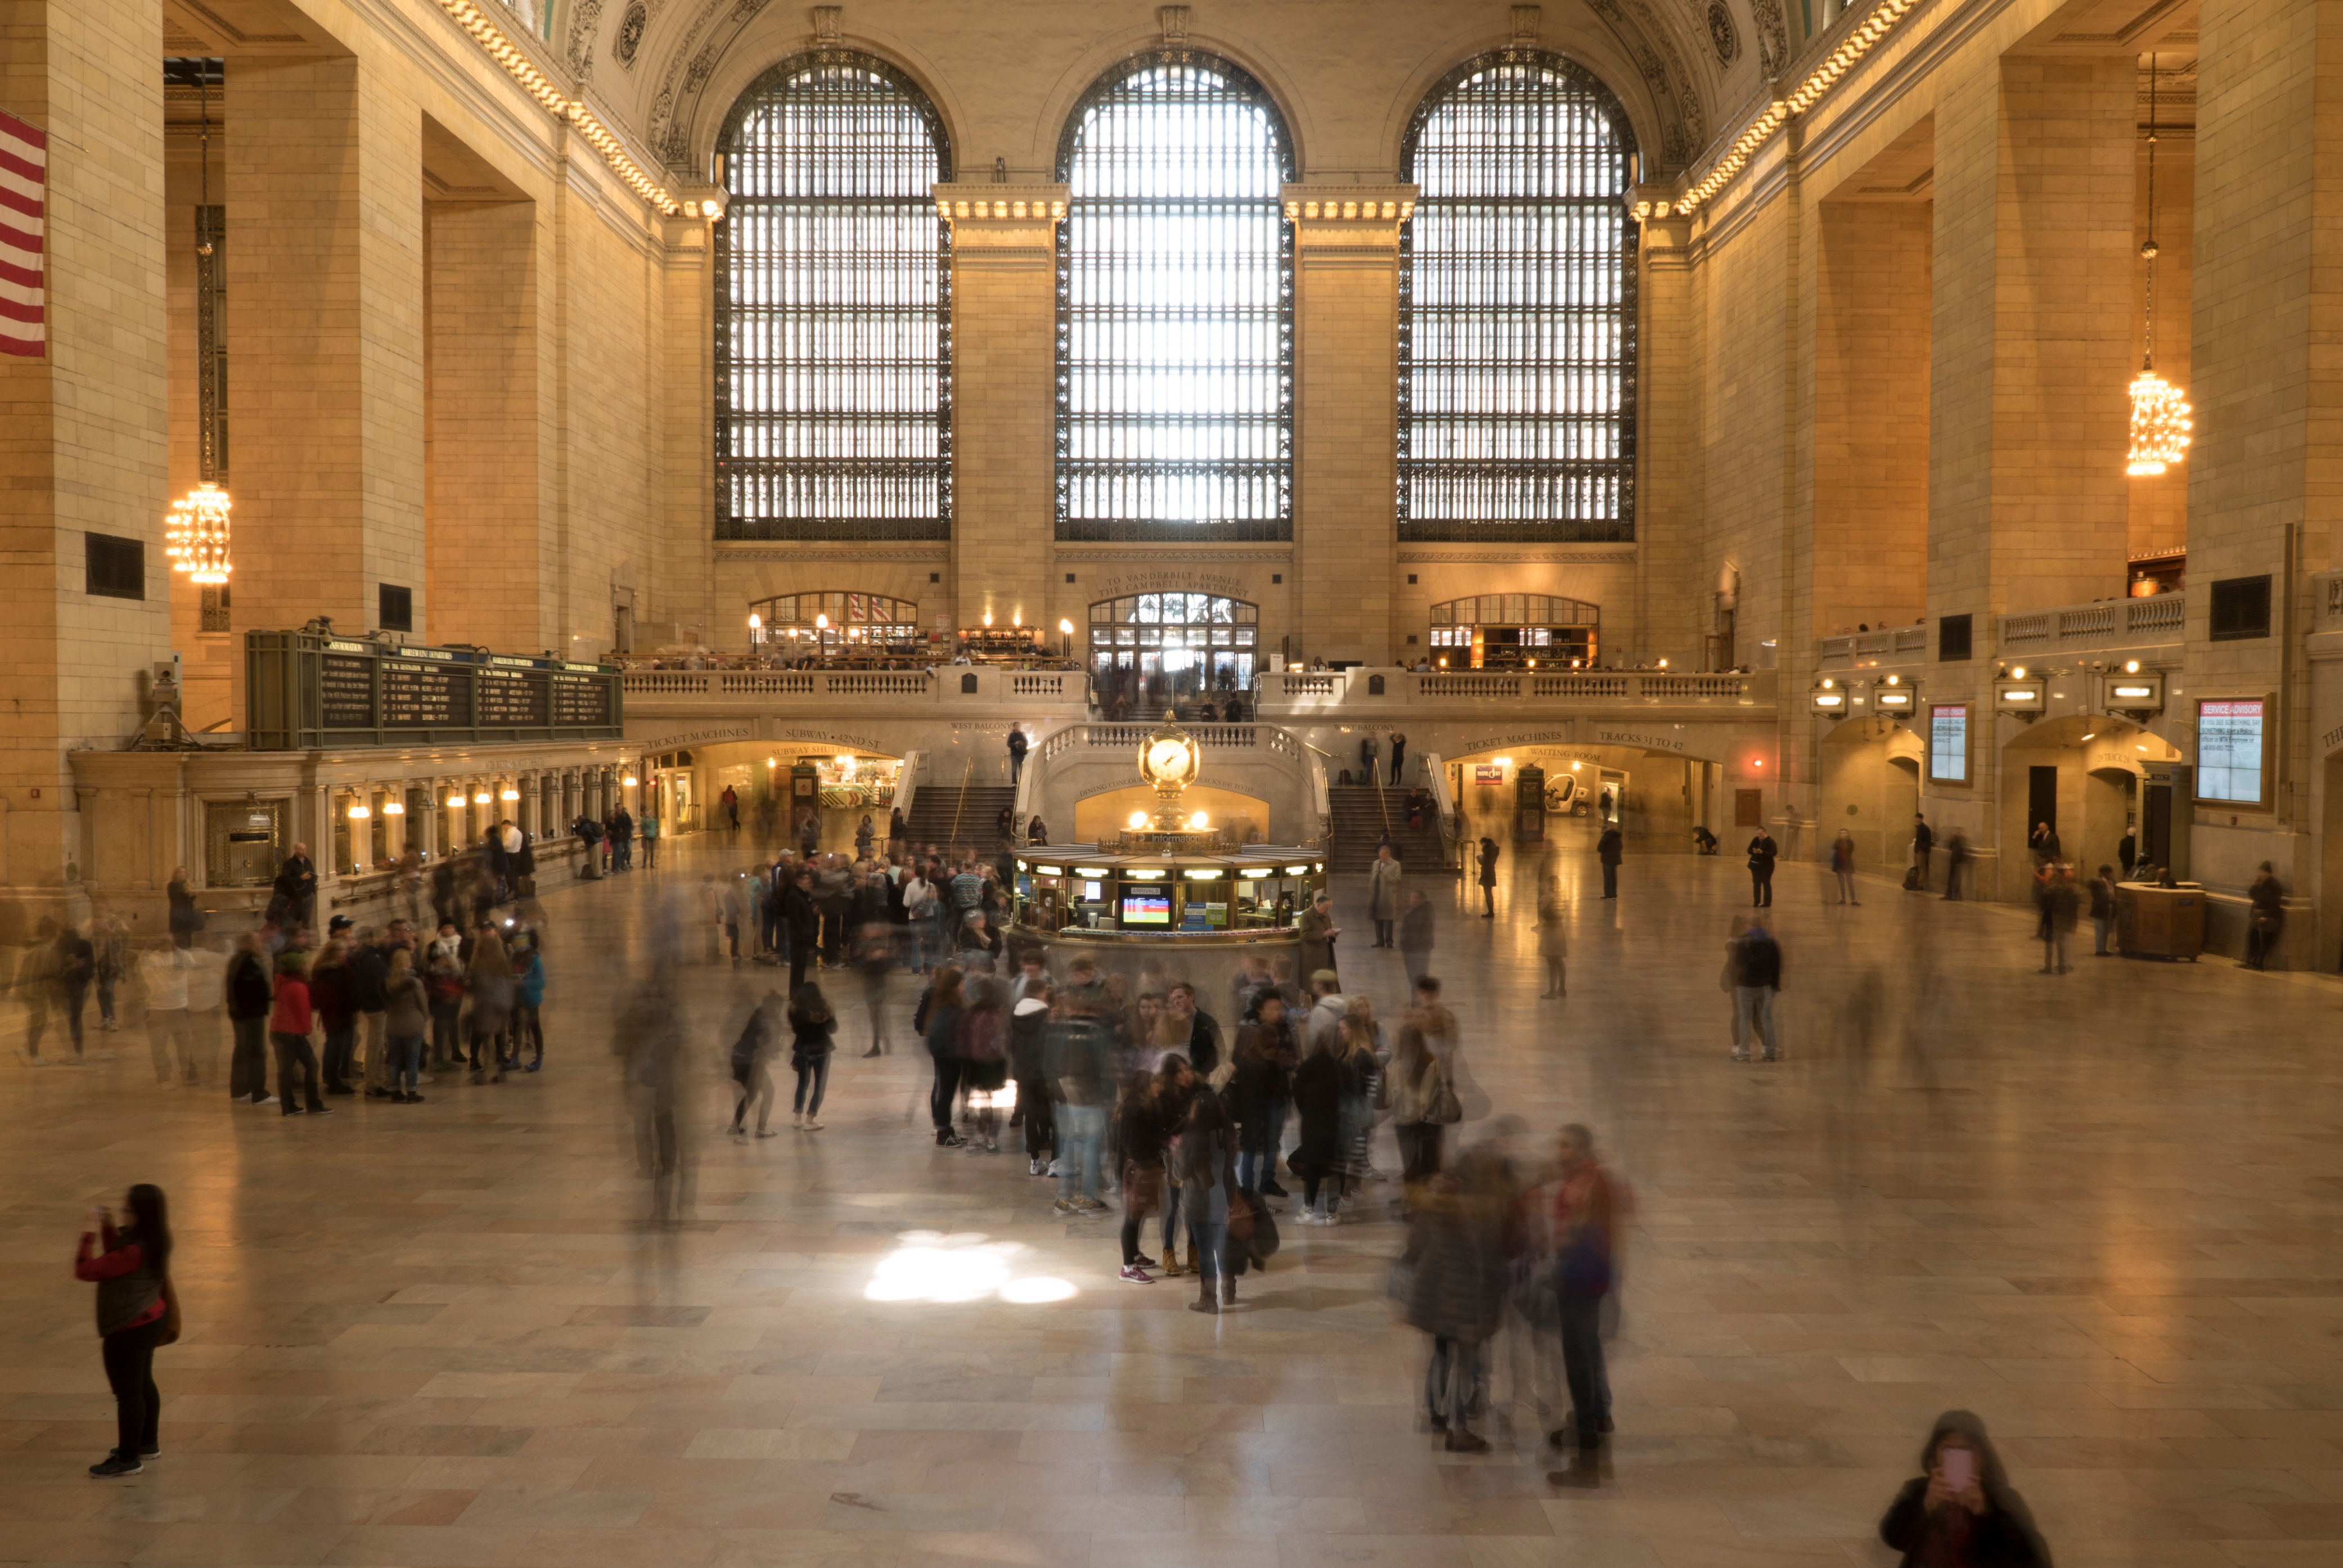
building, plaza, tourist attraction, retail, shopping mall